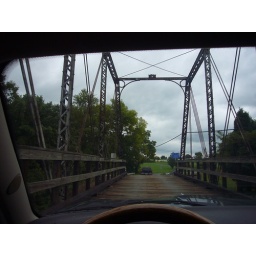
This bridge was constructed in the 1800's and crosses railroad tracks. Nokesville, VA